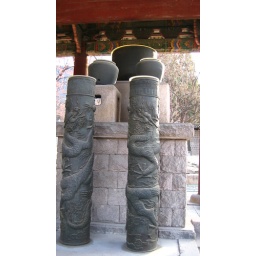
the remains of the biggest medieval water clock in the world